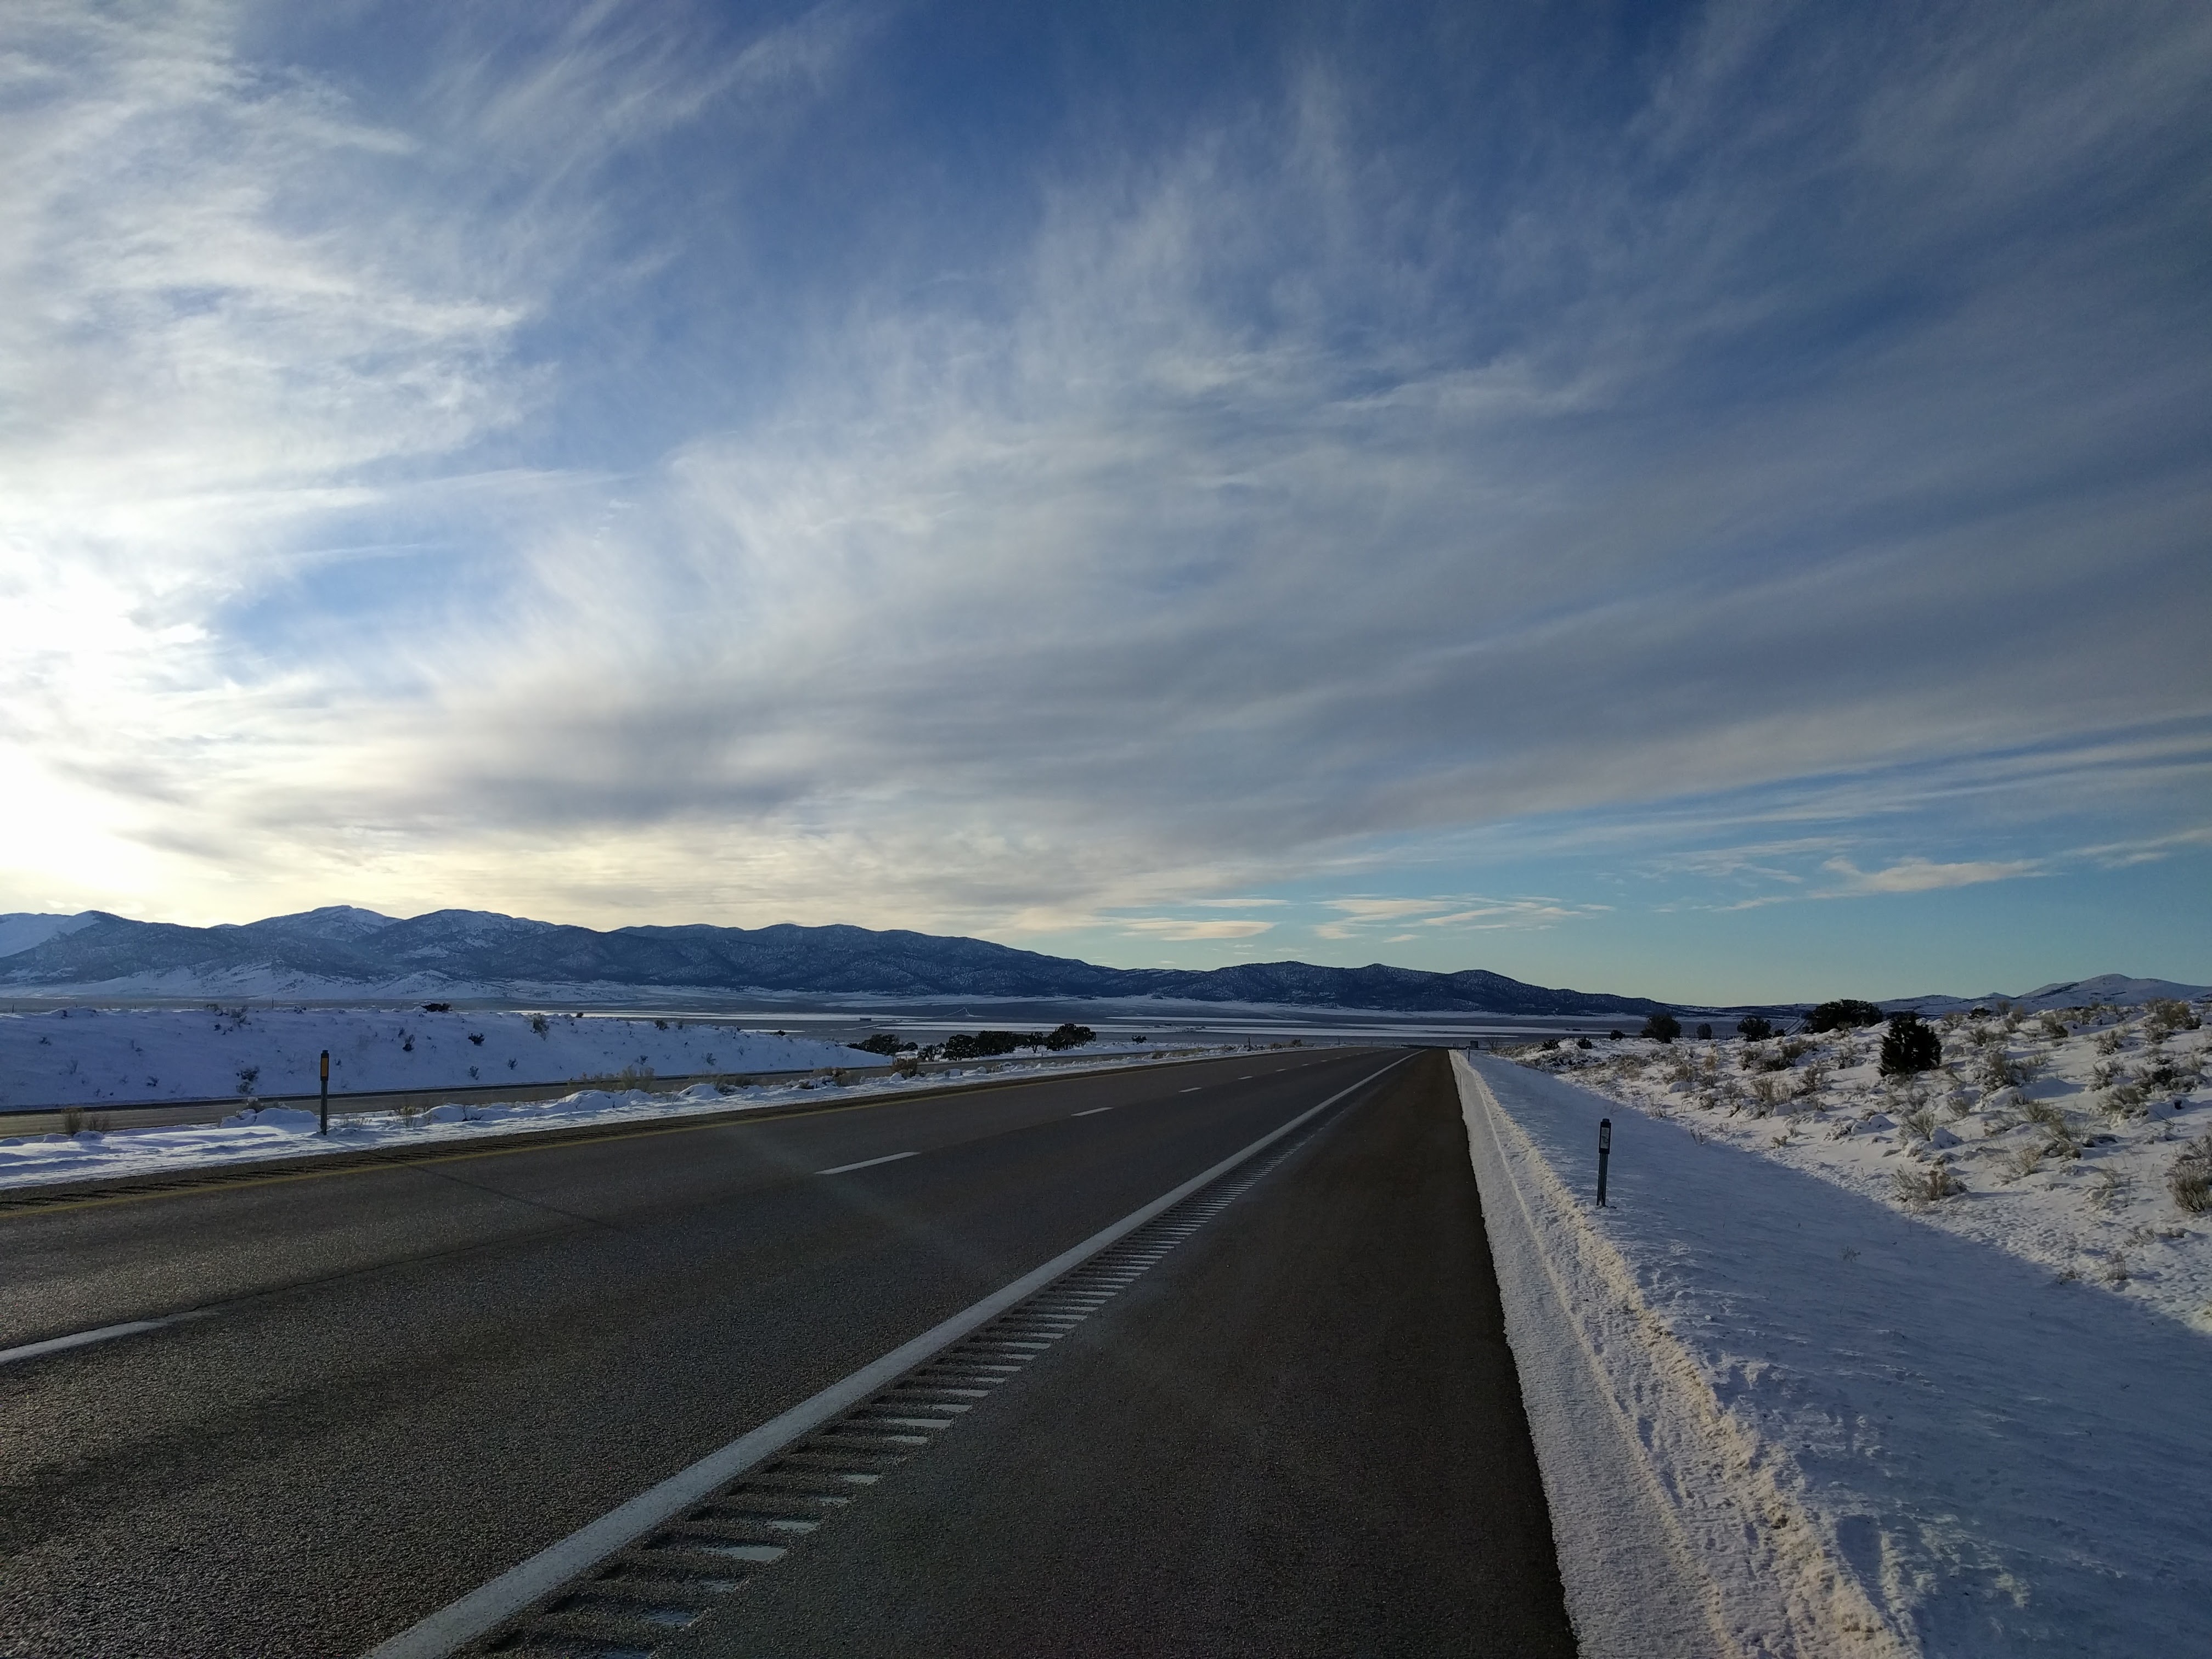
sea, coast, horizon, mountain, snow, winter, cloud, sky, road, sunlight, morning, highway, dusk, weather, infrastructure